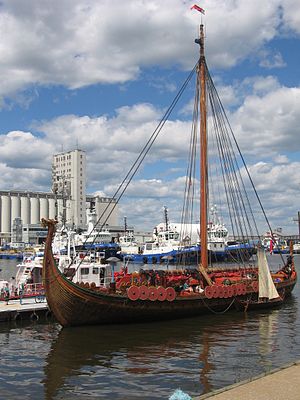
Draken Harald Hårfagre
Draken Harald Hårfagre.
Draken Harald Hårfagre er et stort vikingeskib, der blev bygget i Haugesund i Norge i 2012. Draken Harald Hårfagre er et krigsskib, der kombinerer langskibets sødygtighed på åbent hav med brugen af årer